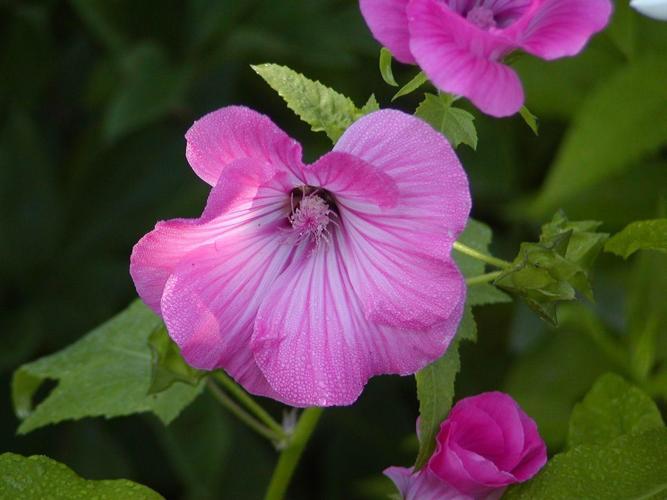
Label: tree mallow